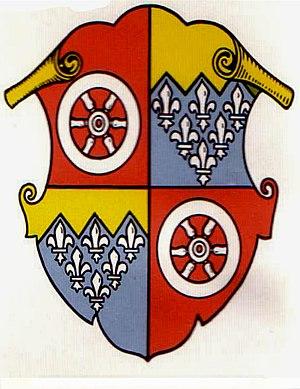
Wolfgang de Dalberg, né 1538, décédé le 5 avril 1601 à Aschaffenbourg, a été Prince-Électeur-archevêque de Mayence de 1582 à 1601.